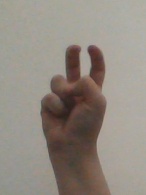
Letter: toot